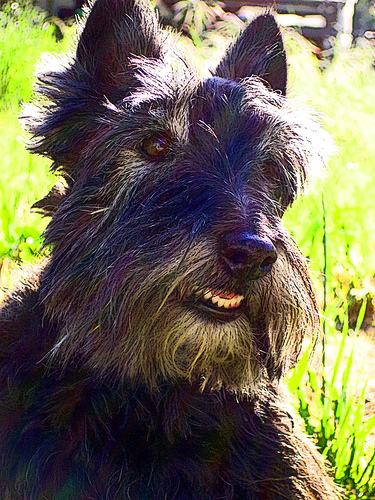
Animal: dog
Breed: scottish_terrier